Cát Tiên National Park

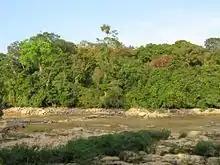
Trees next to Ben Cu rapids at the beginning of the dry season, showing forest structure

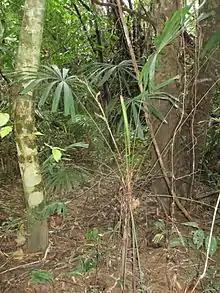
"Licuala cattienensis"

Cát Tiên National Park (CTNP) consists of seasonal tropical forests, grasslands and riparian areas, with Park Authorities identifying five major habitat types as follows: